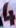
Number: 4